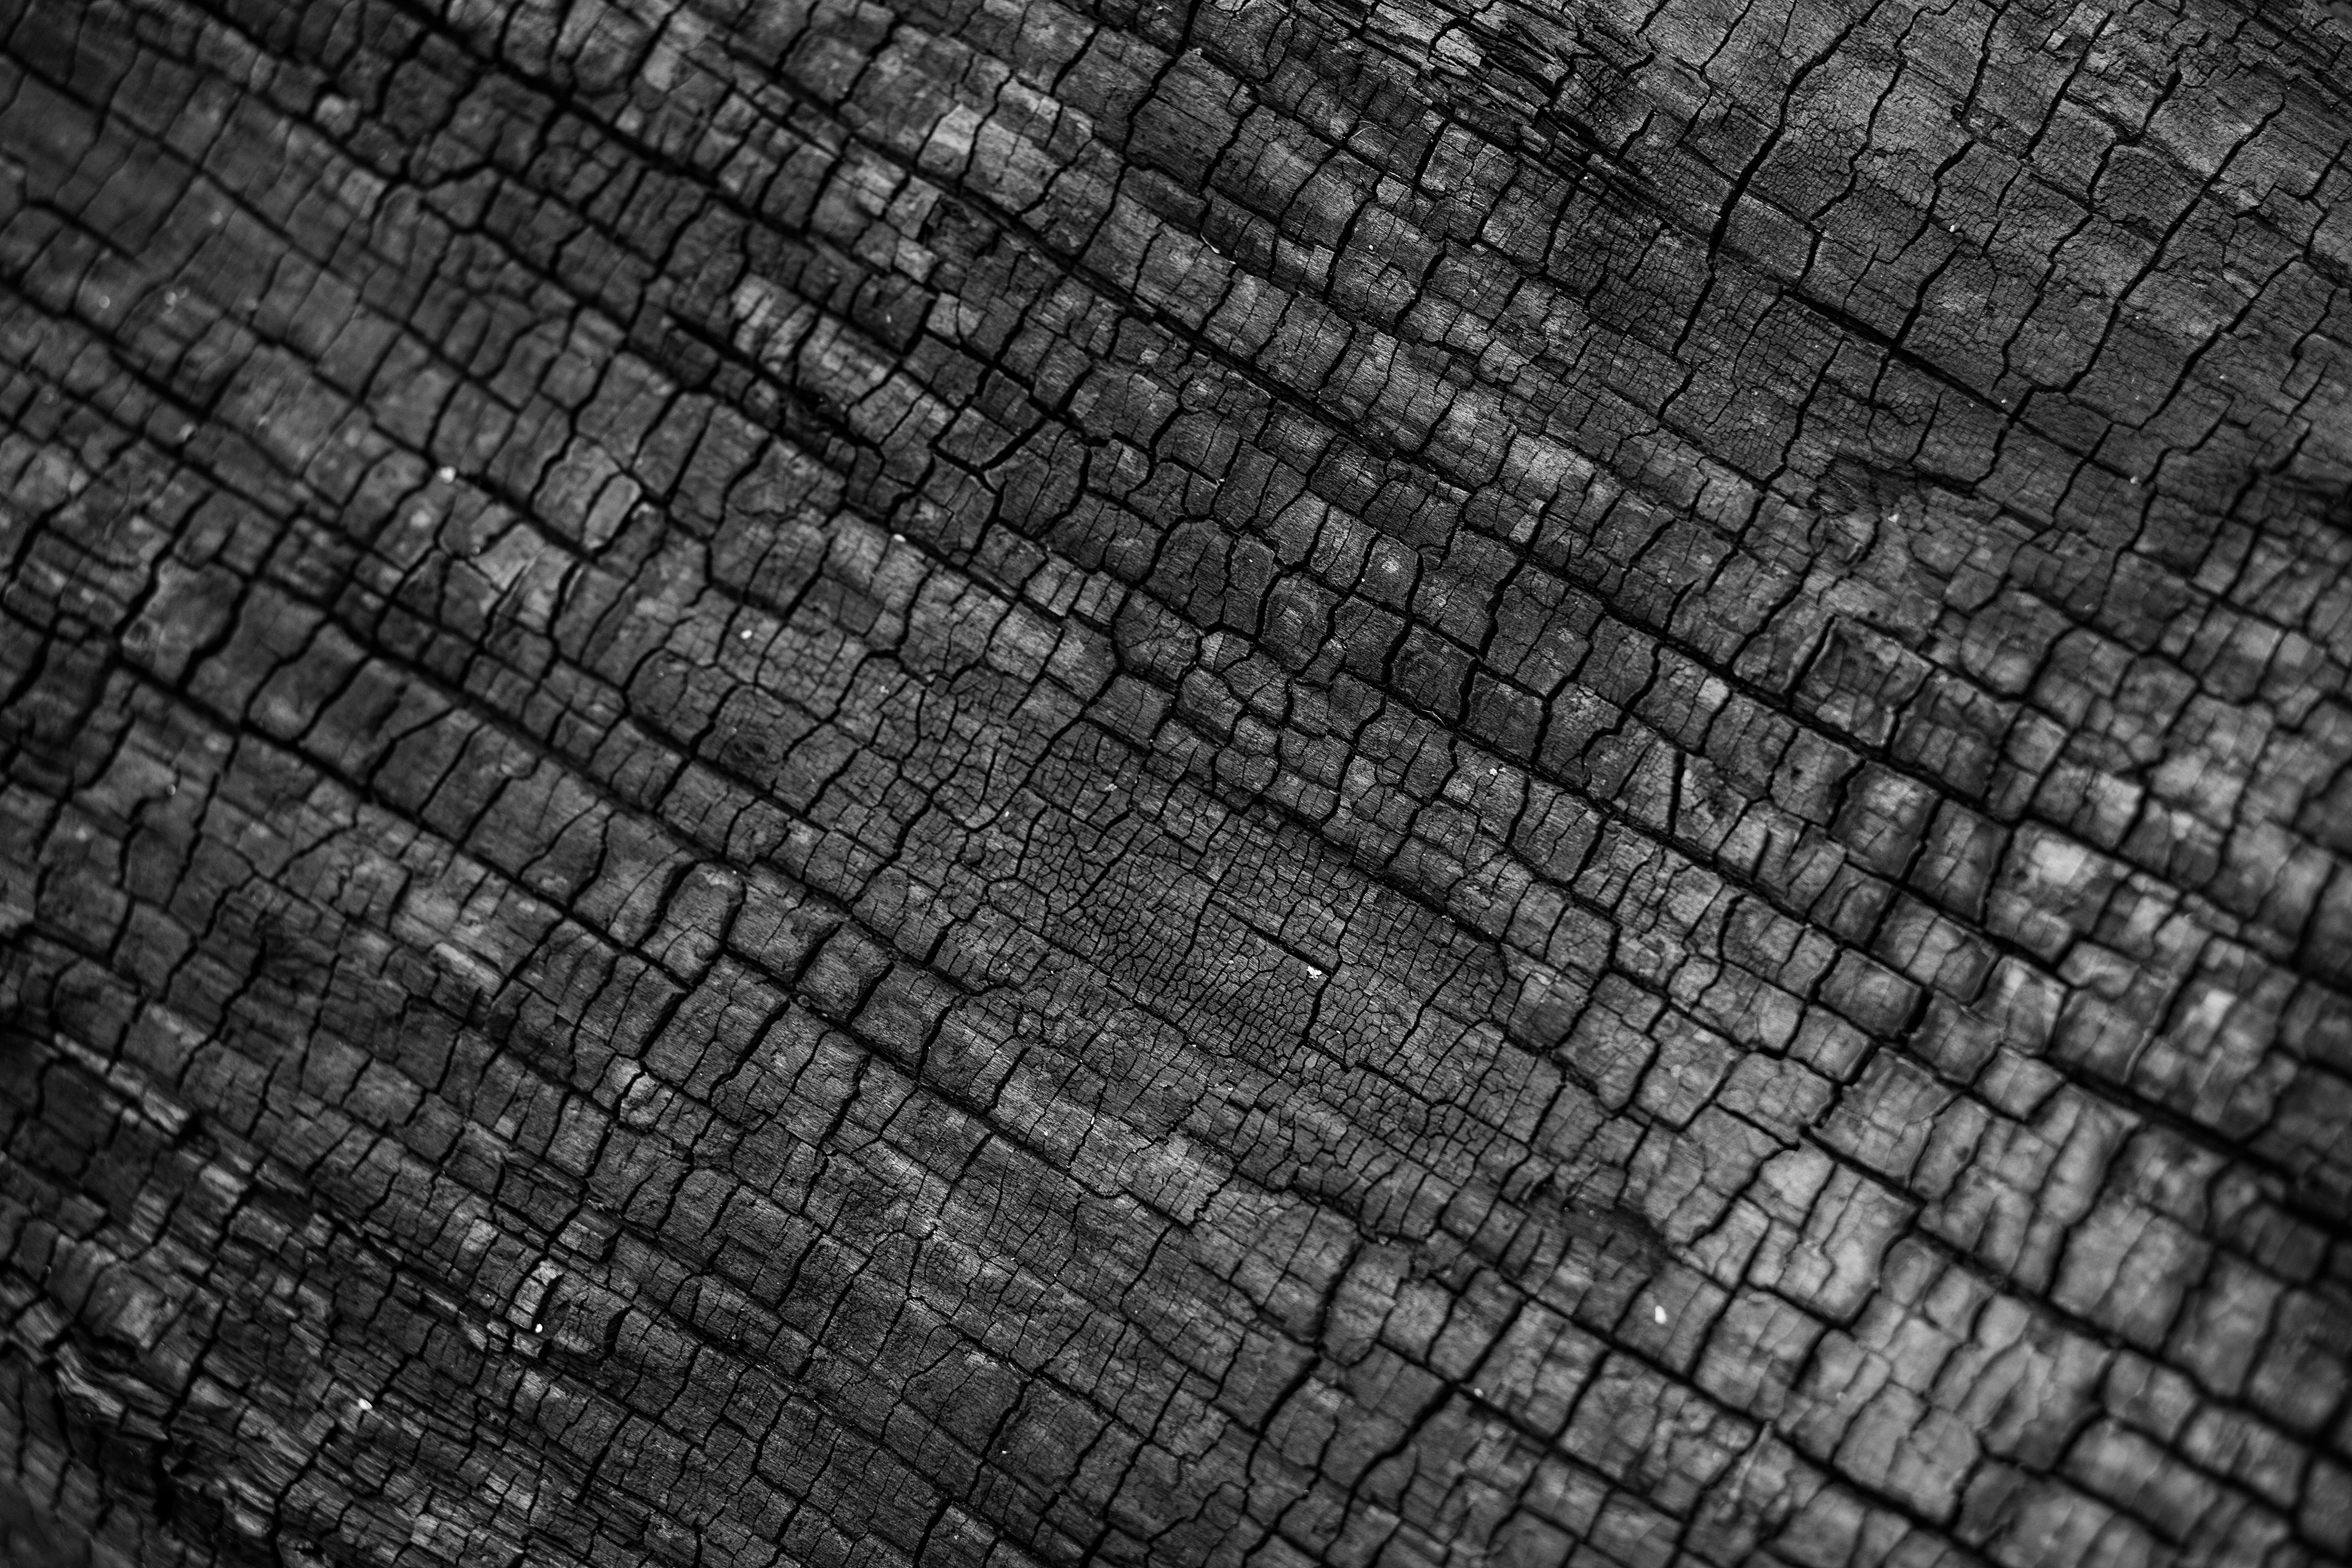
tree, black and white, wood, photography, texture, wall, pattern, line, natural, fire, soil, black, monochrome, material, circle, close up, coal, flooring, road surface, monochrome photography, backgroung, blacj